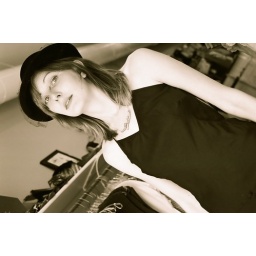
Channeling Stevie Nicks in the hat &amp;amp; black witchy dress